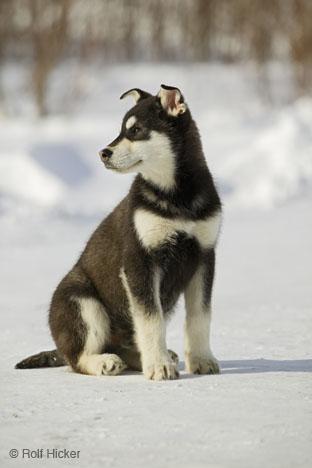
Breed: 232-n000083-Eskimo_dog